Dureza

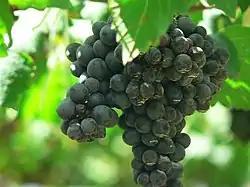
Syrah.

Mondeuse Blanche is native to the Savoie region, though it has been found in the Ain, Haute-Savoie and Isère departments. The DNA evidence showing that Dureza, an Ardèche variety, and Mondeuse Blanche were the parent vines of Syrah helped to confirm that Syrah was an indigenous French grape variety that originated somewhere in the Rhône-Alpes region; grape geneticist Dr. Carole Meredith speculates that the northern Isère region was the likely birthplace.